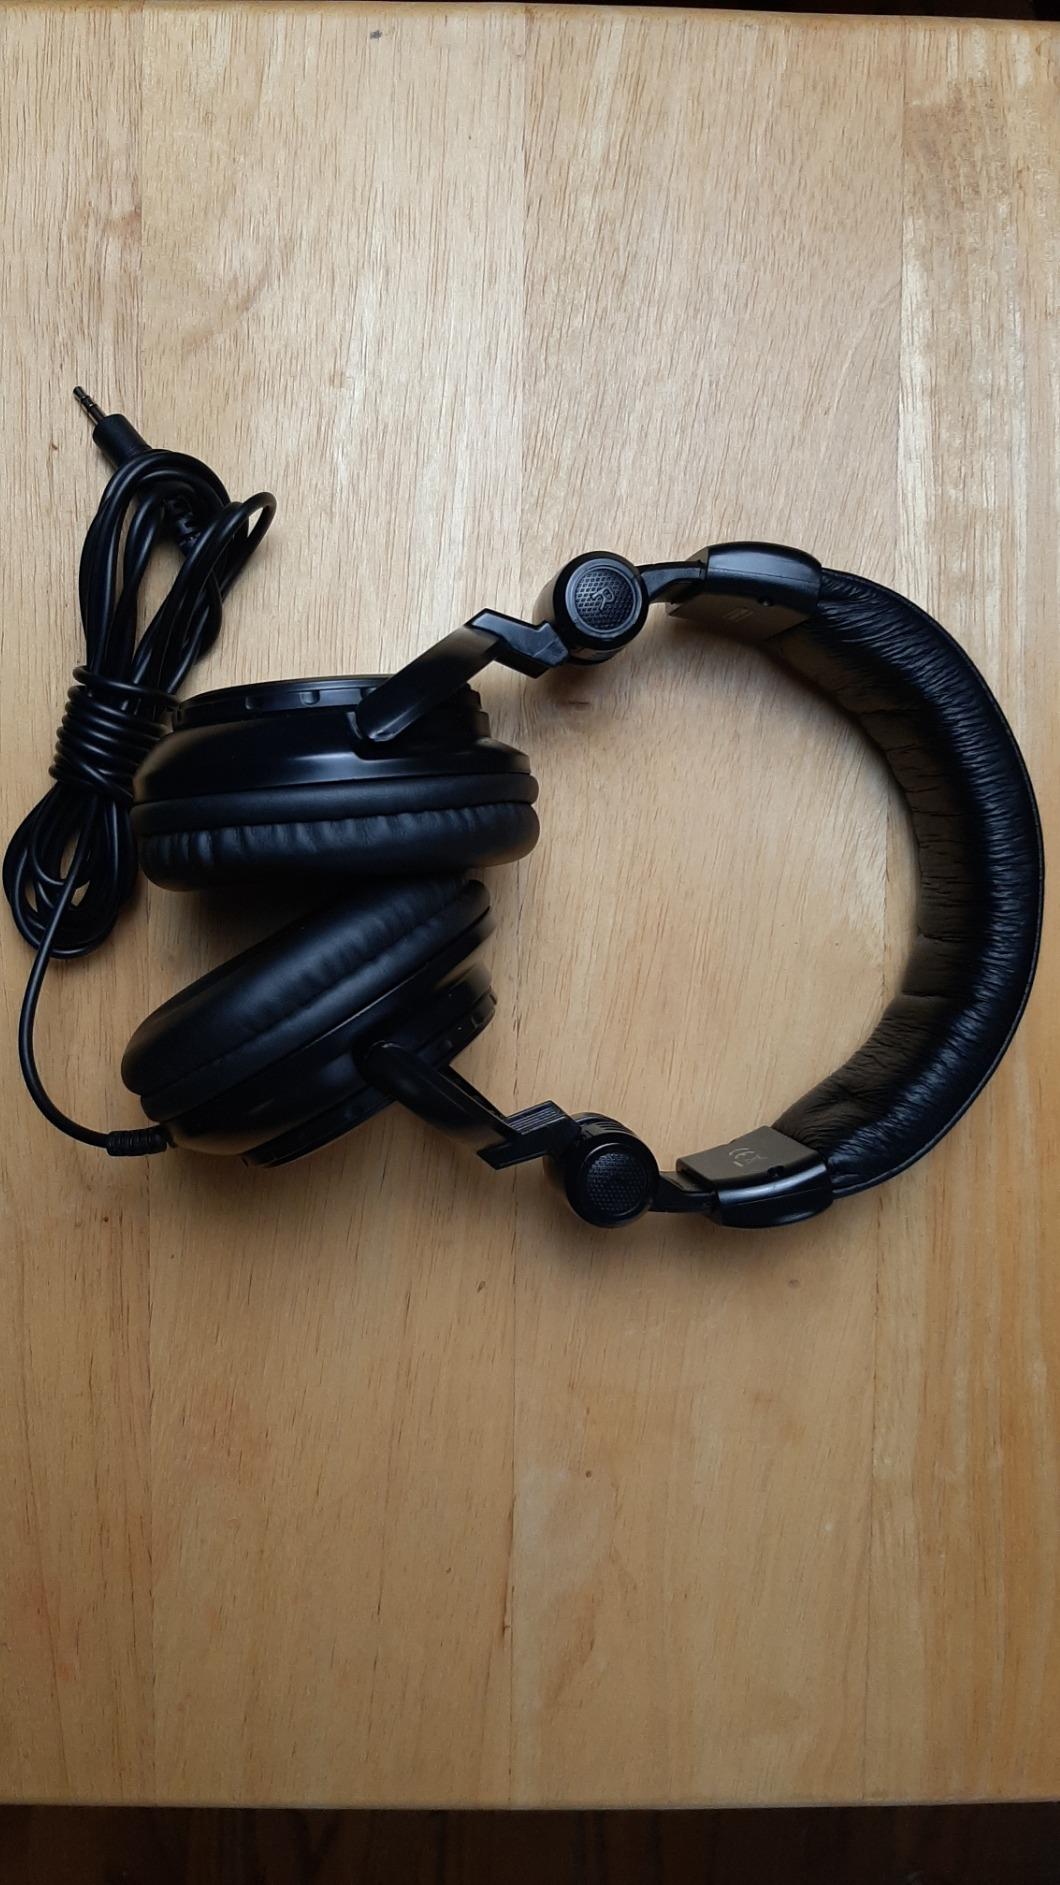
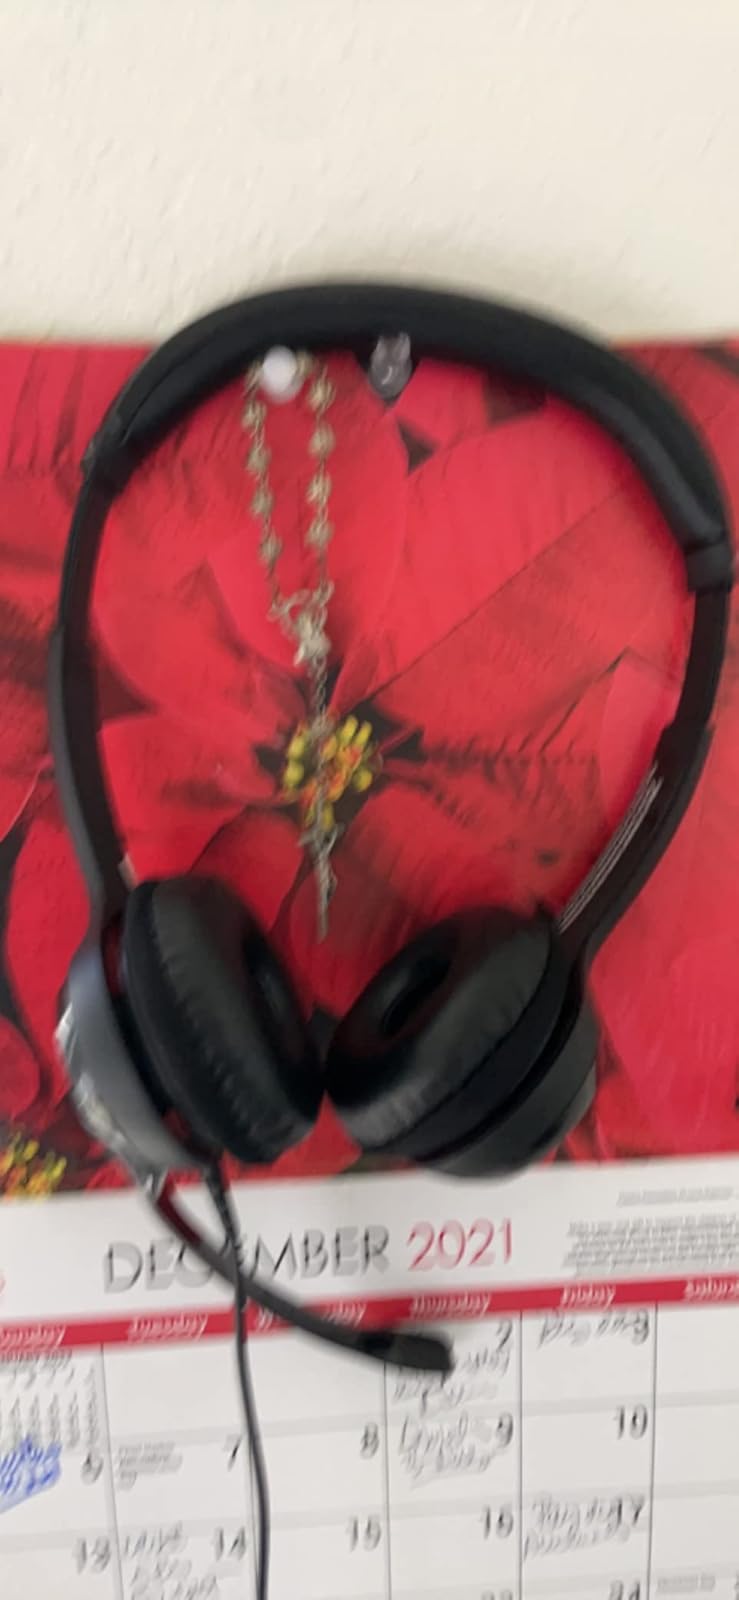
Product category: headphones
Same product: no